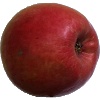
Label: apple_crimson_snow